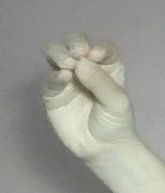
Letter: ha